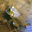
Label: frog